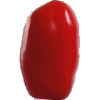
Label: Tomato 2